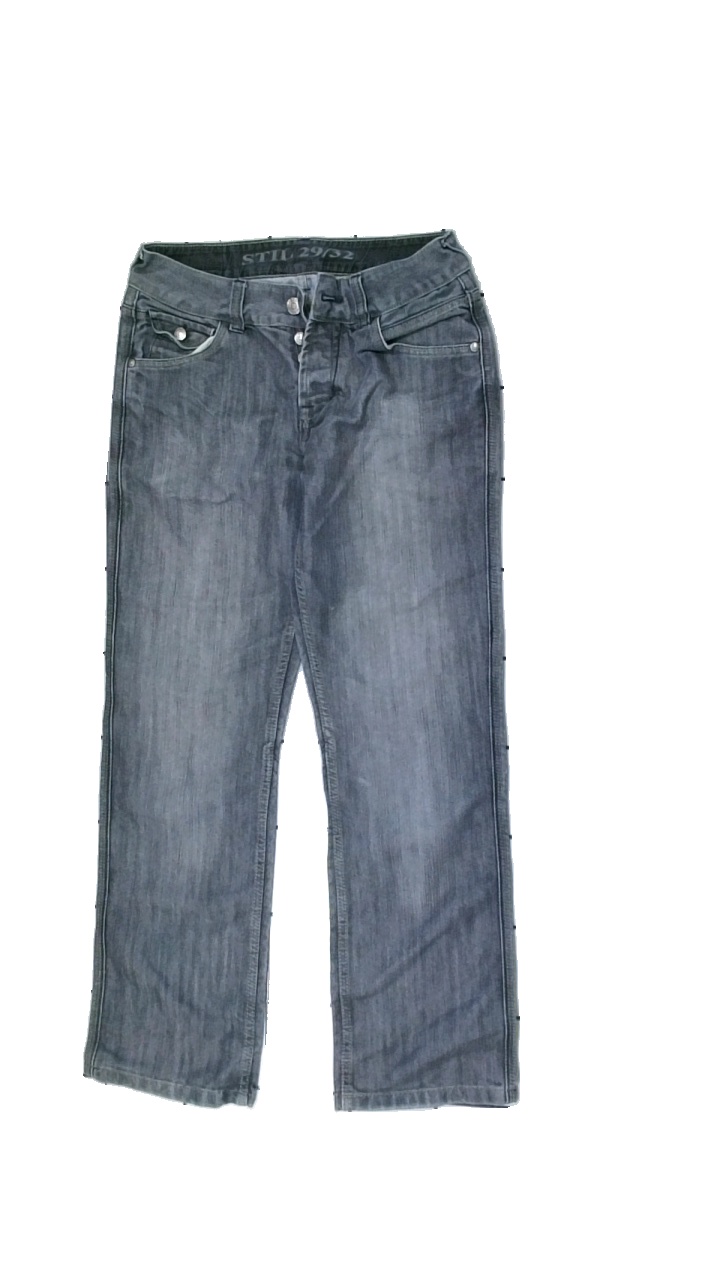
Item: Trousers (Ladies)
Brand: Stil
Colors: Grey
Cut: Regular
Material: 75% viscose 25% polyester
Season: All
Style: Denim
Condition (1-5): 5
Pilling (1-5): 5
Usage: Reuse
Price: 100-150